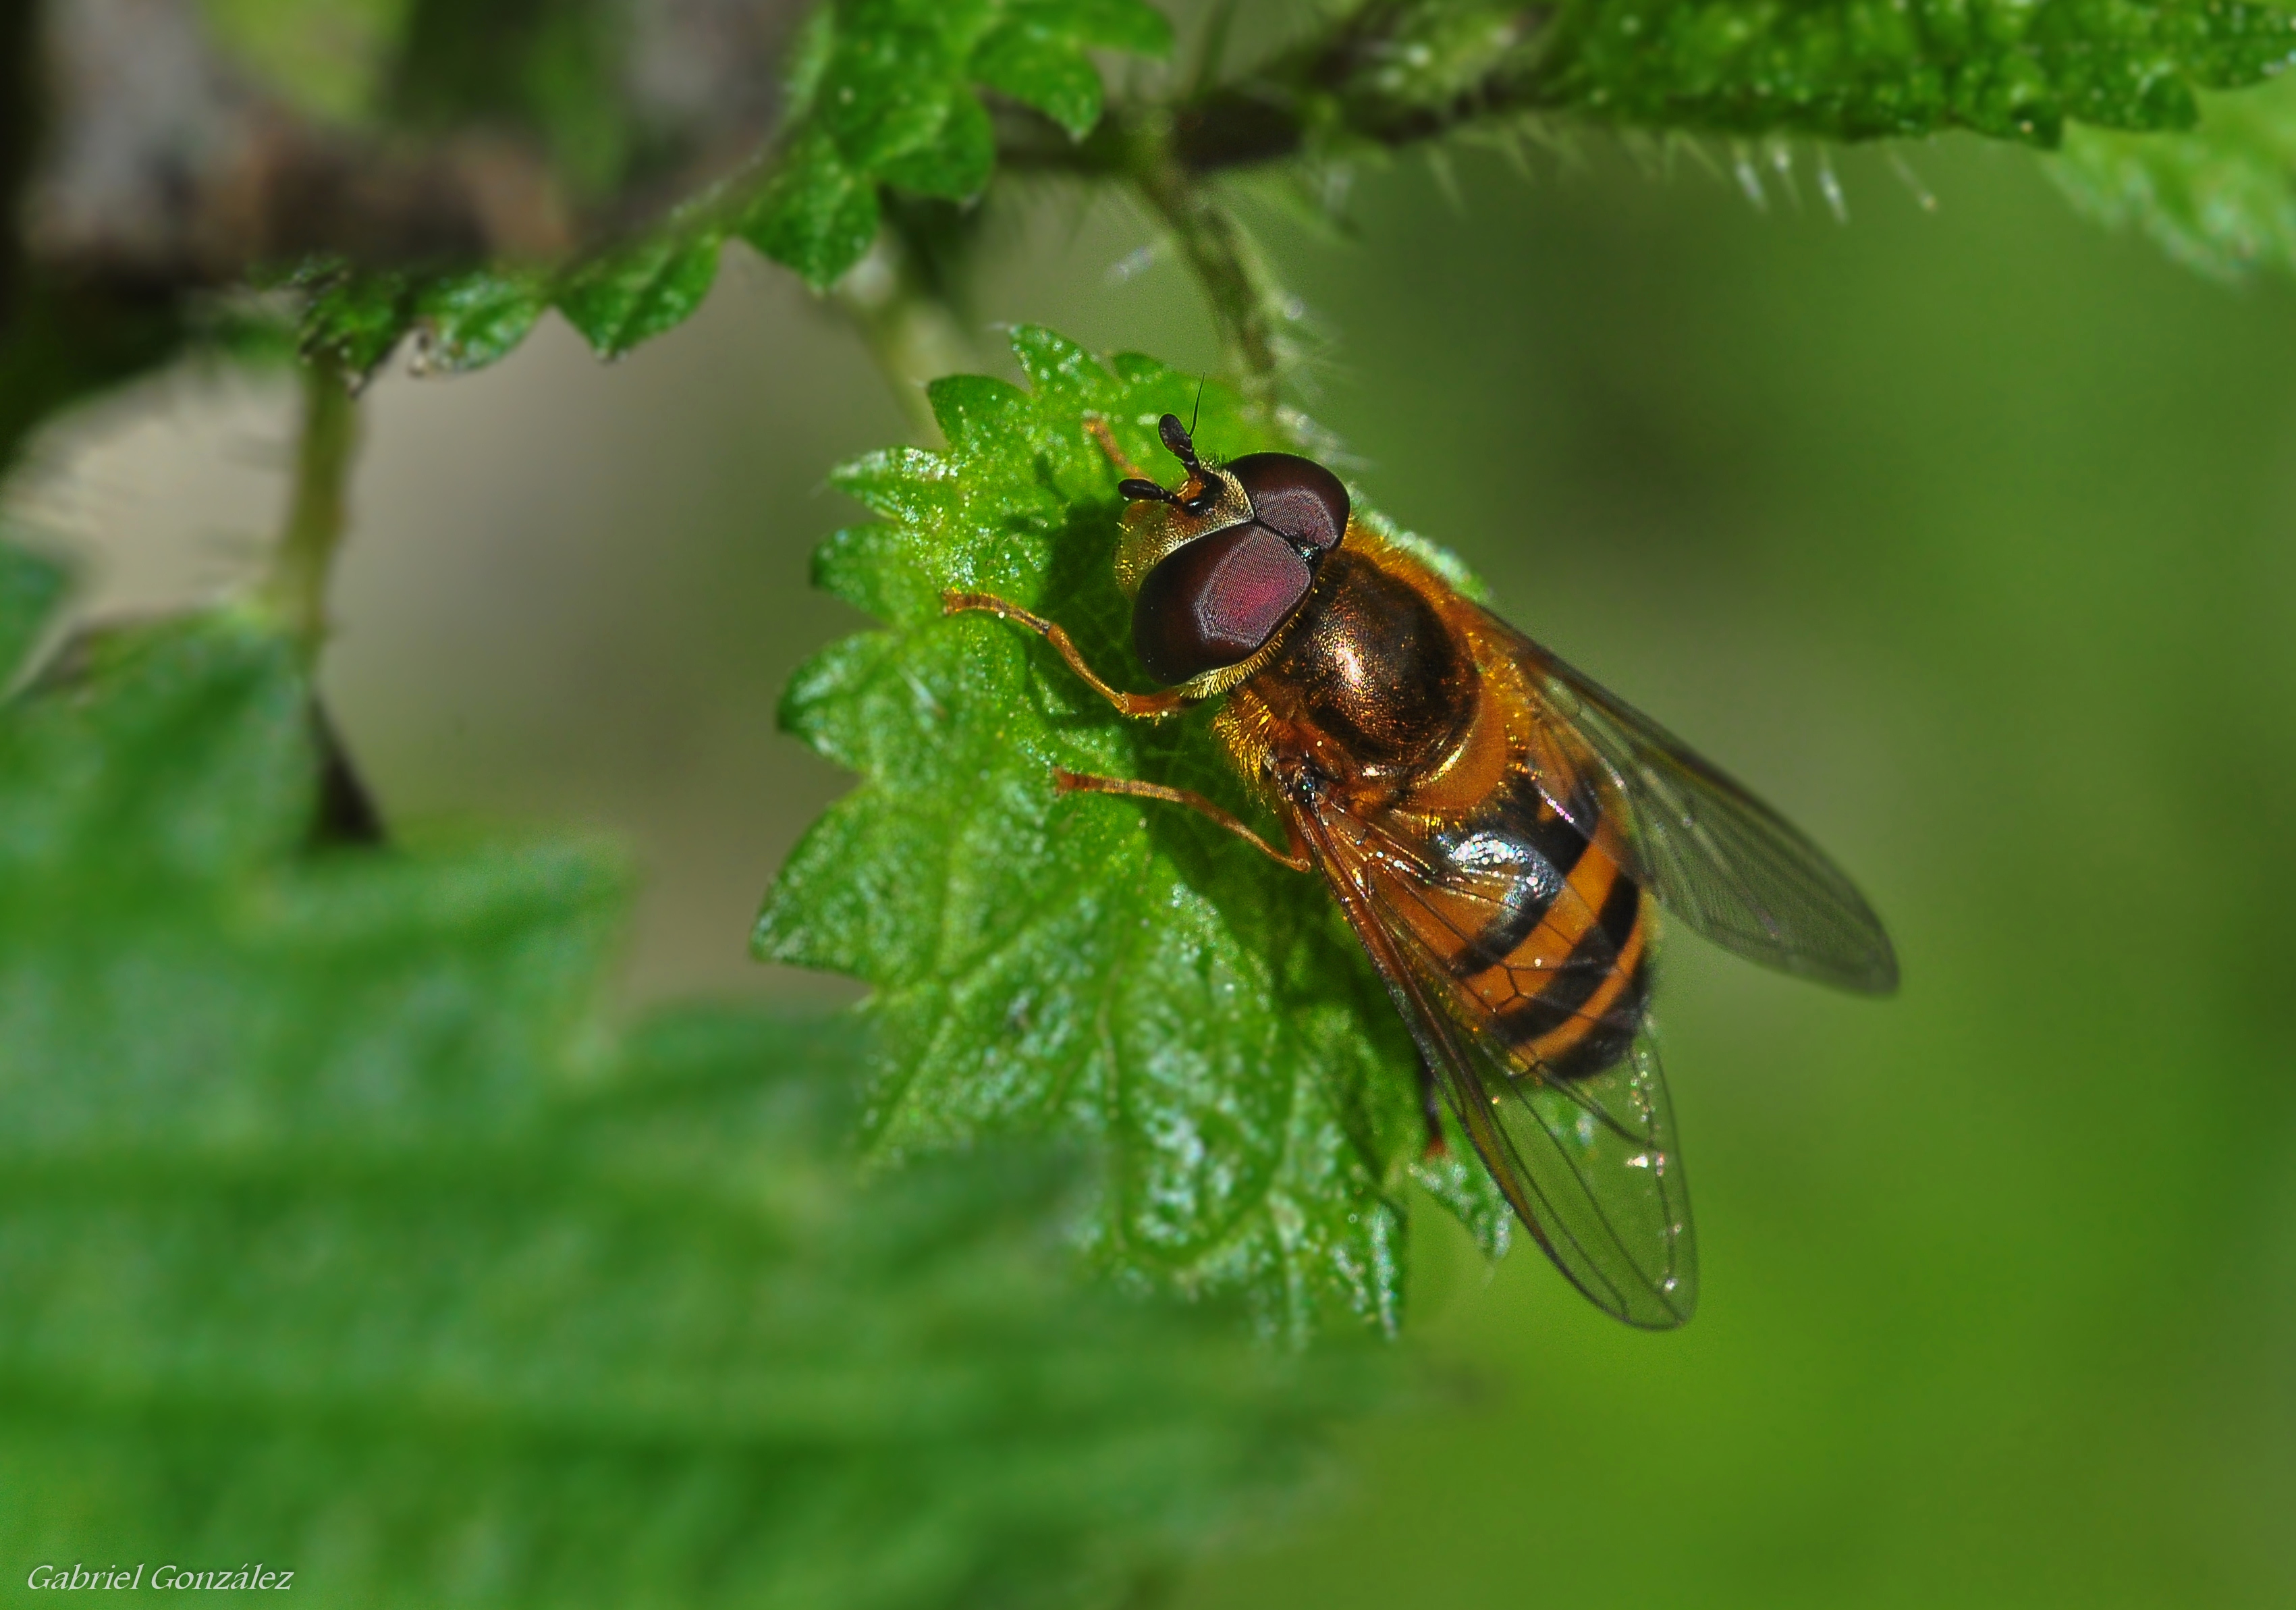
nature, flower, fly, insect, macro, fauna, invertebrate, close up, animals, naturaleza, pest, nectar, nikond90, ggl1, gaby1, xovesphoto, animales, gphoto, sigma105mm, macro photography, arthropod, honey bee, leaf beetle, membrane winged insect